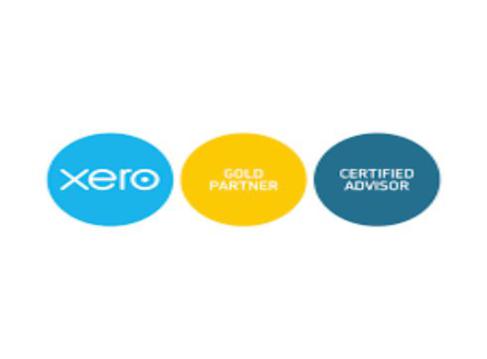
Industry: Others